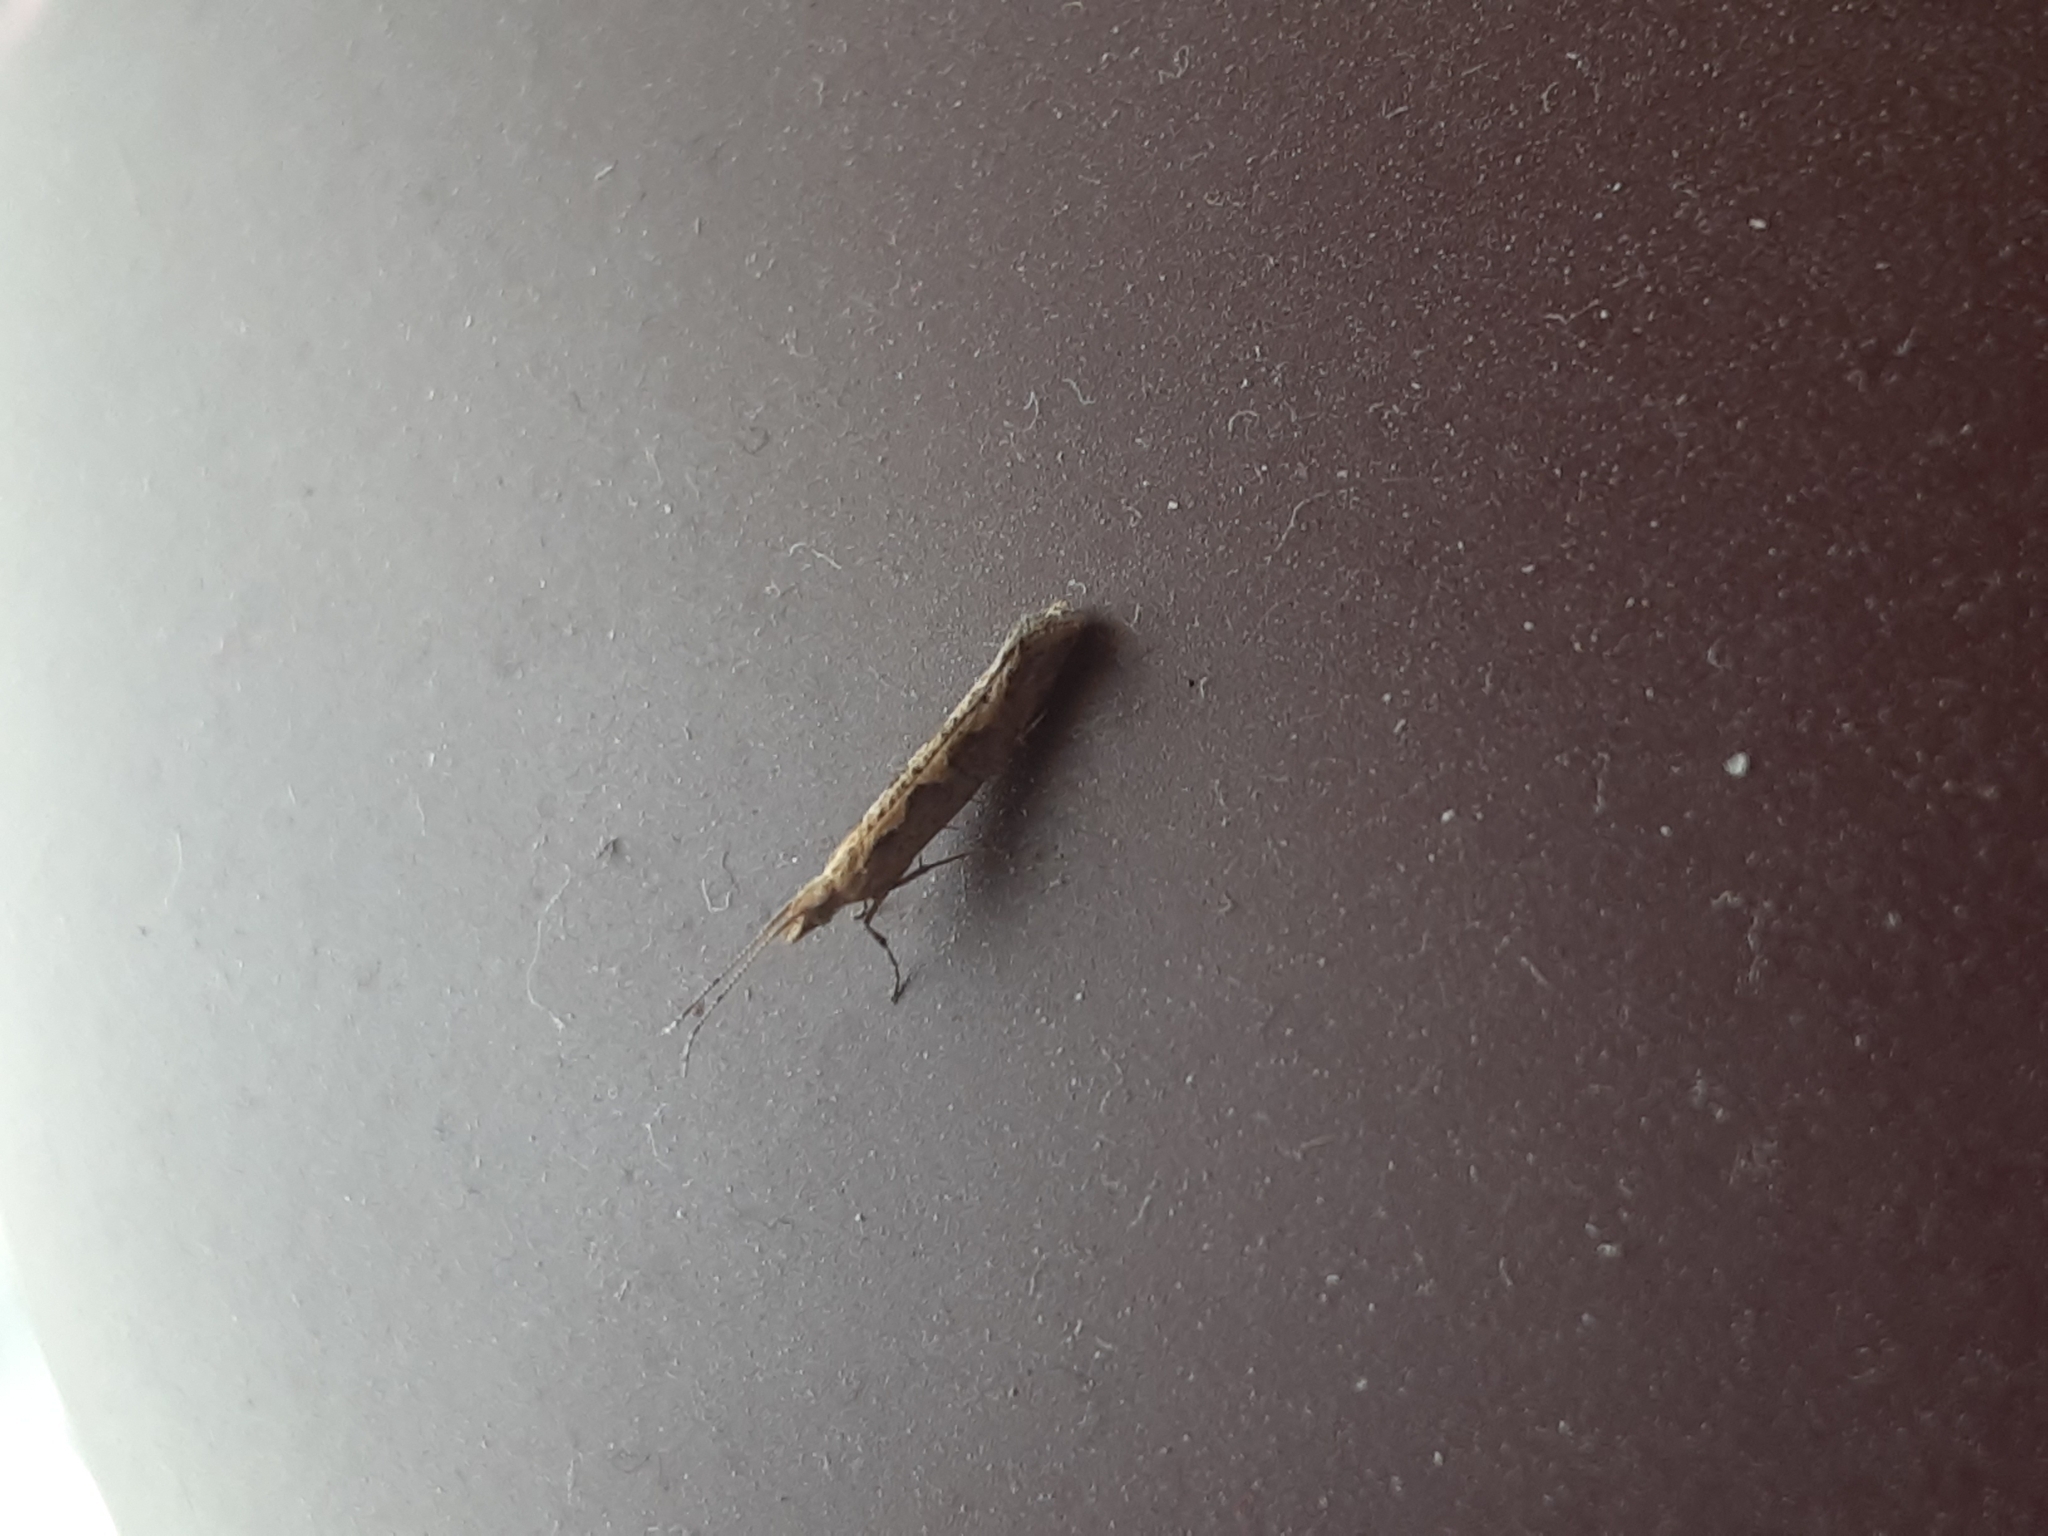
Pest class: diamondback_moth